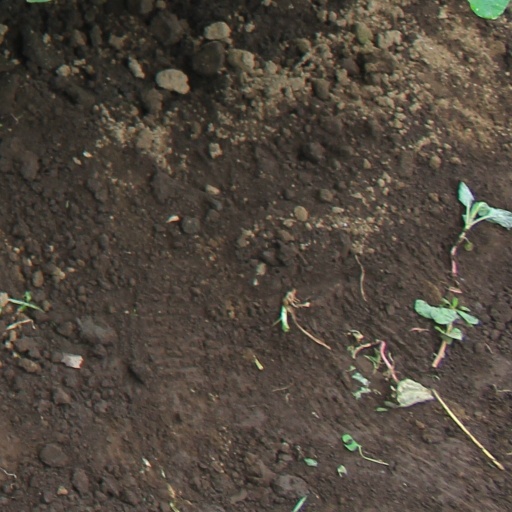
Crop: soybean